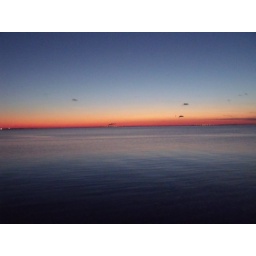
warm glow of dawn in the sky and on the water